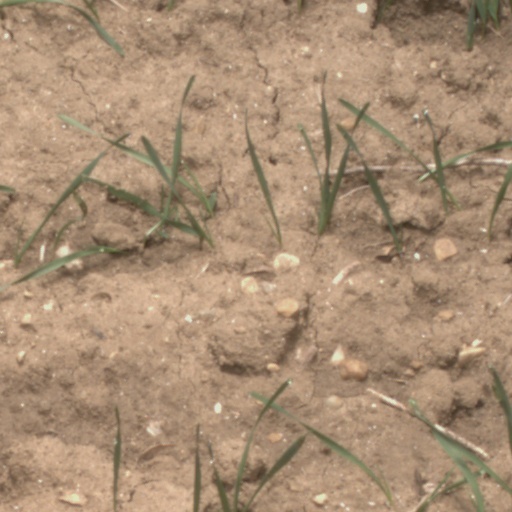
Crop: wheat